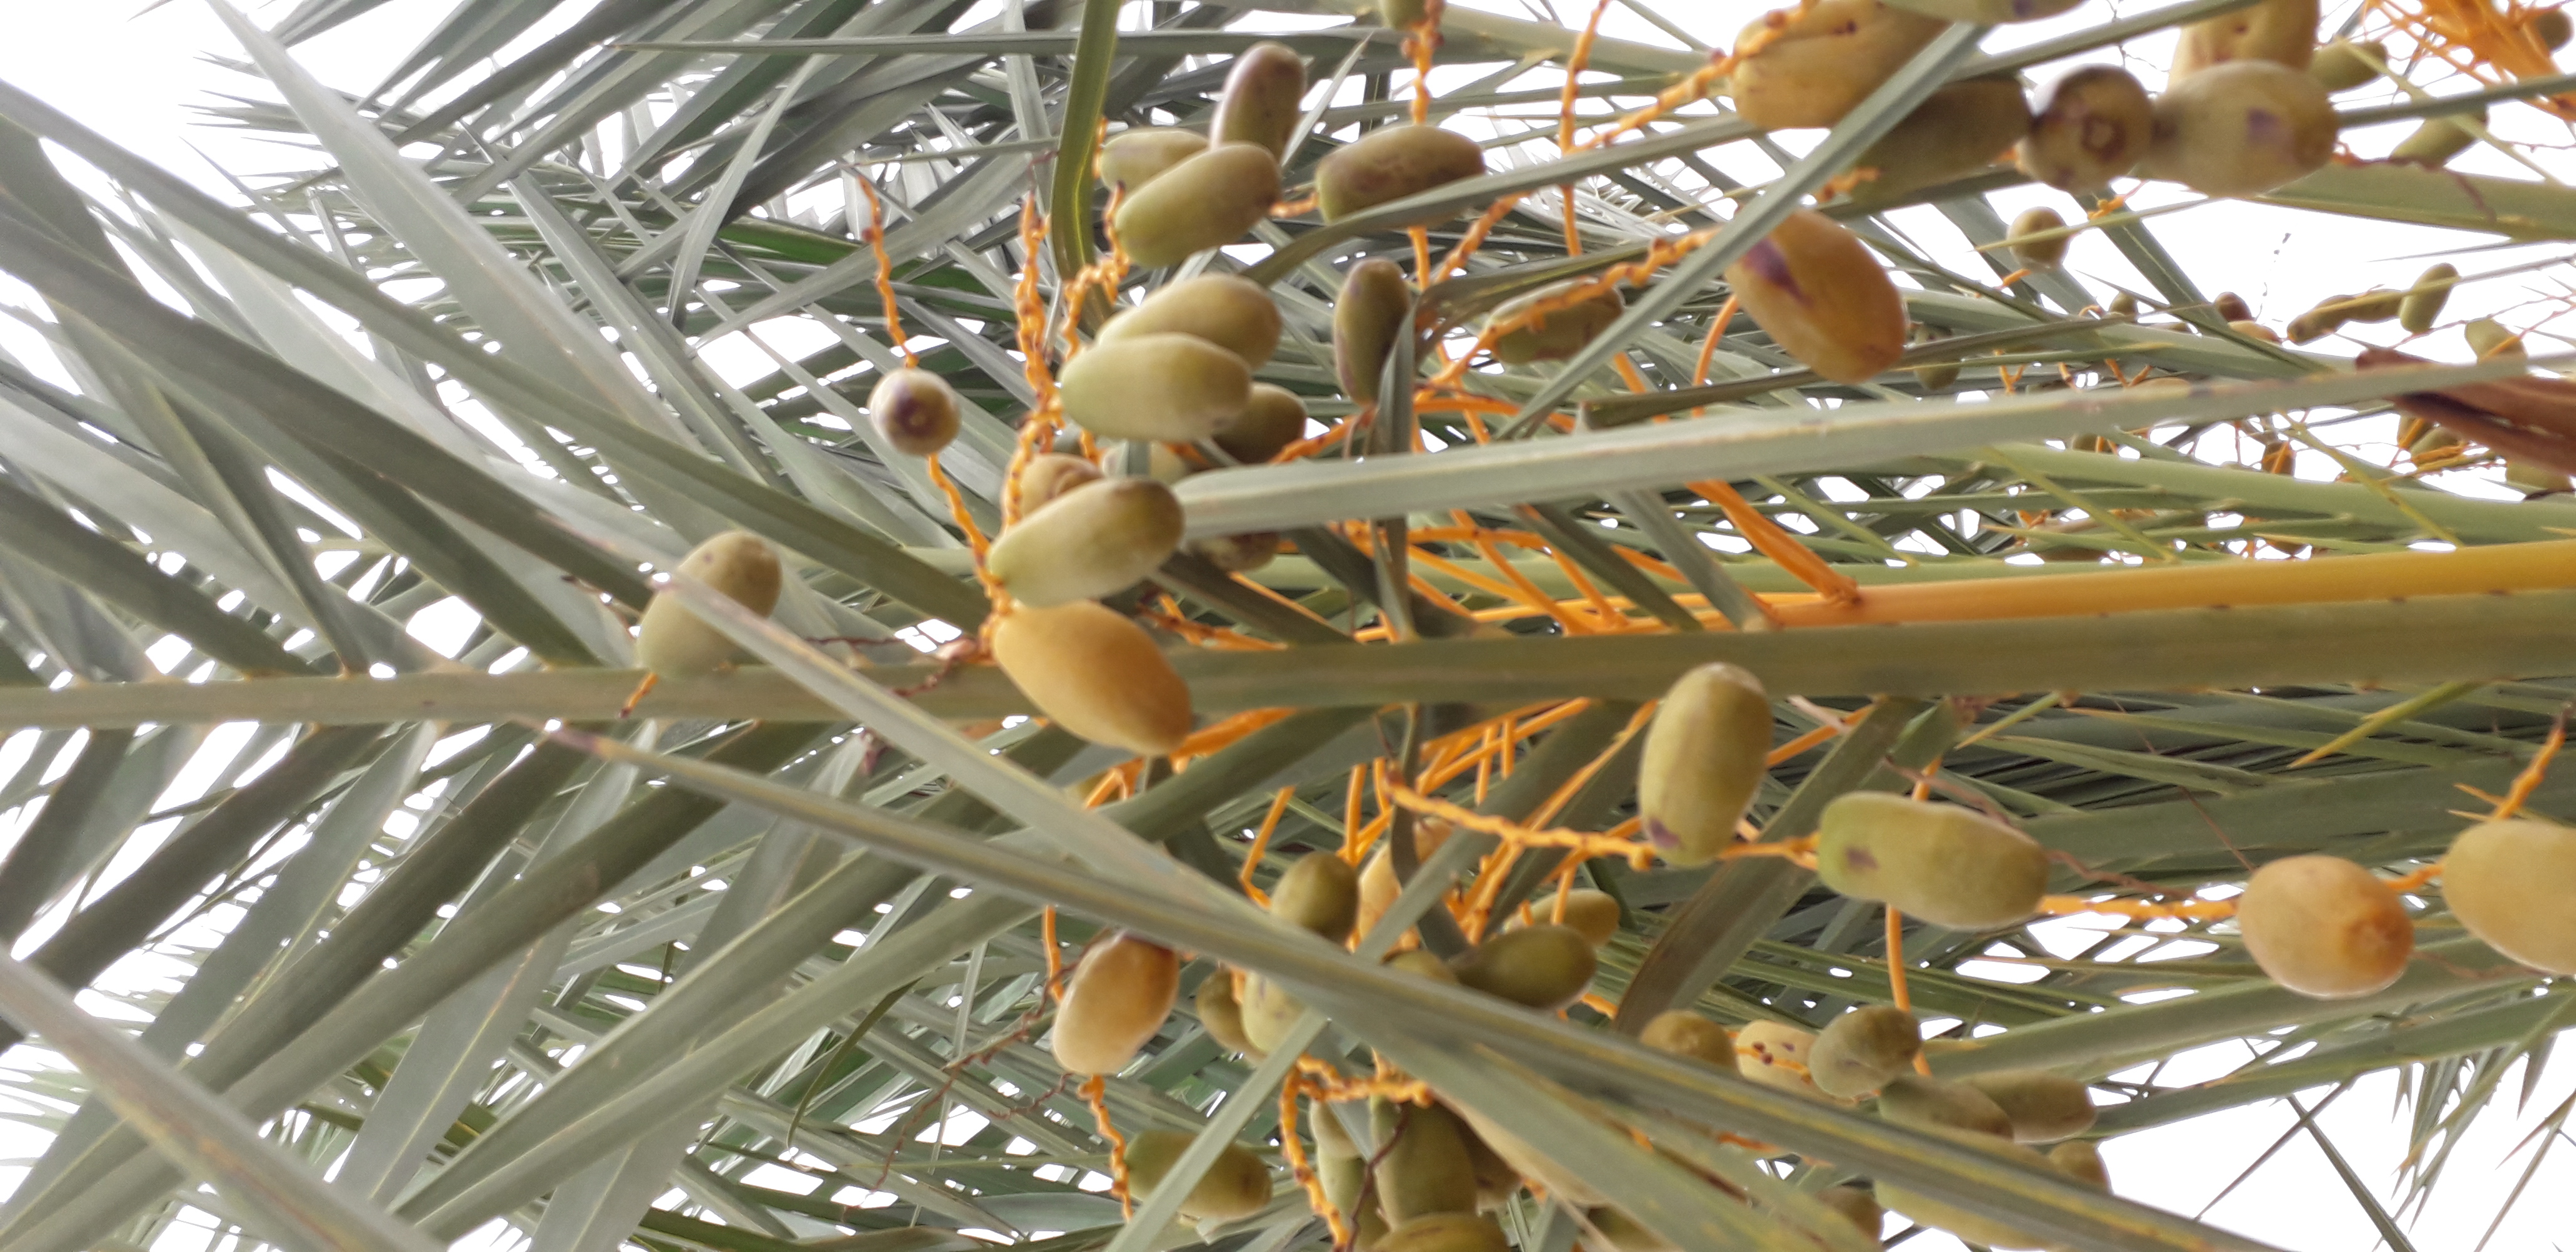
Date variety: Boumajhoul